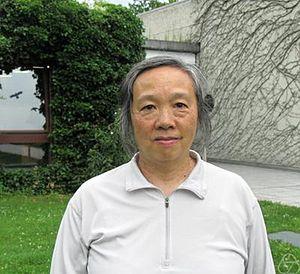
Lai-Sang Young, née en 1952, est une mathématicienne Hongkongaise. Elle enseigne et dirige ses recherches au Courant Institute of Mathematical Sciences à l'Université de New York depuis 1999.